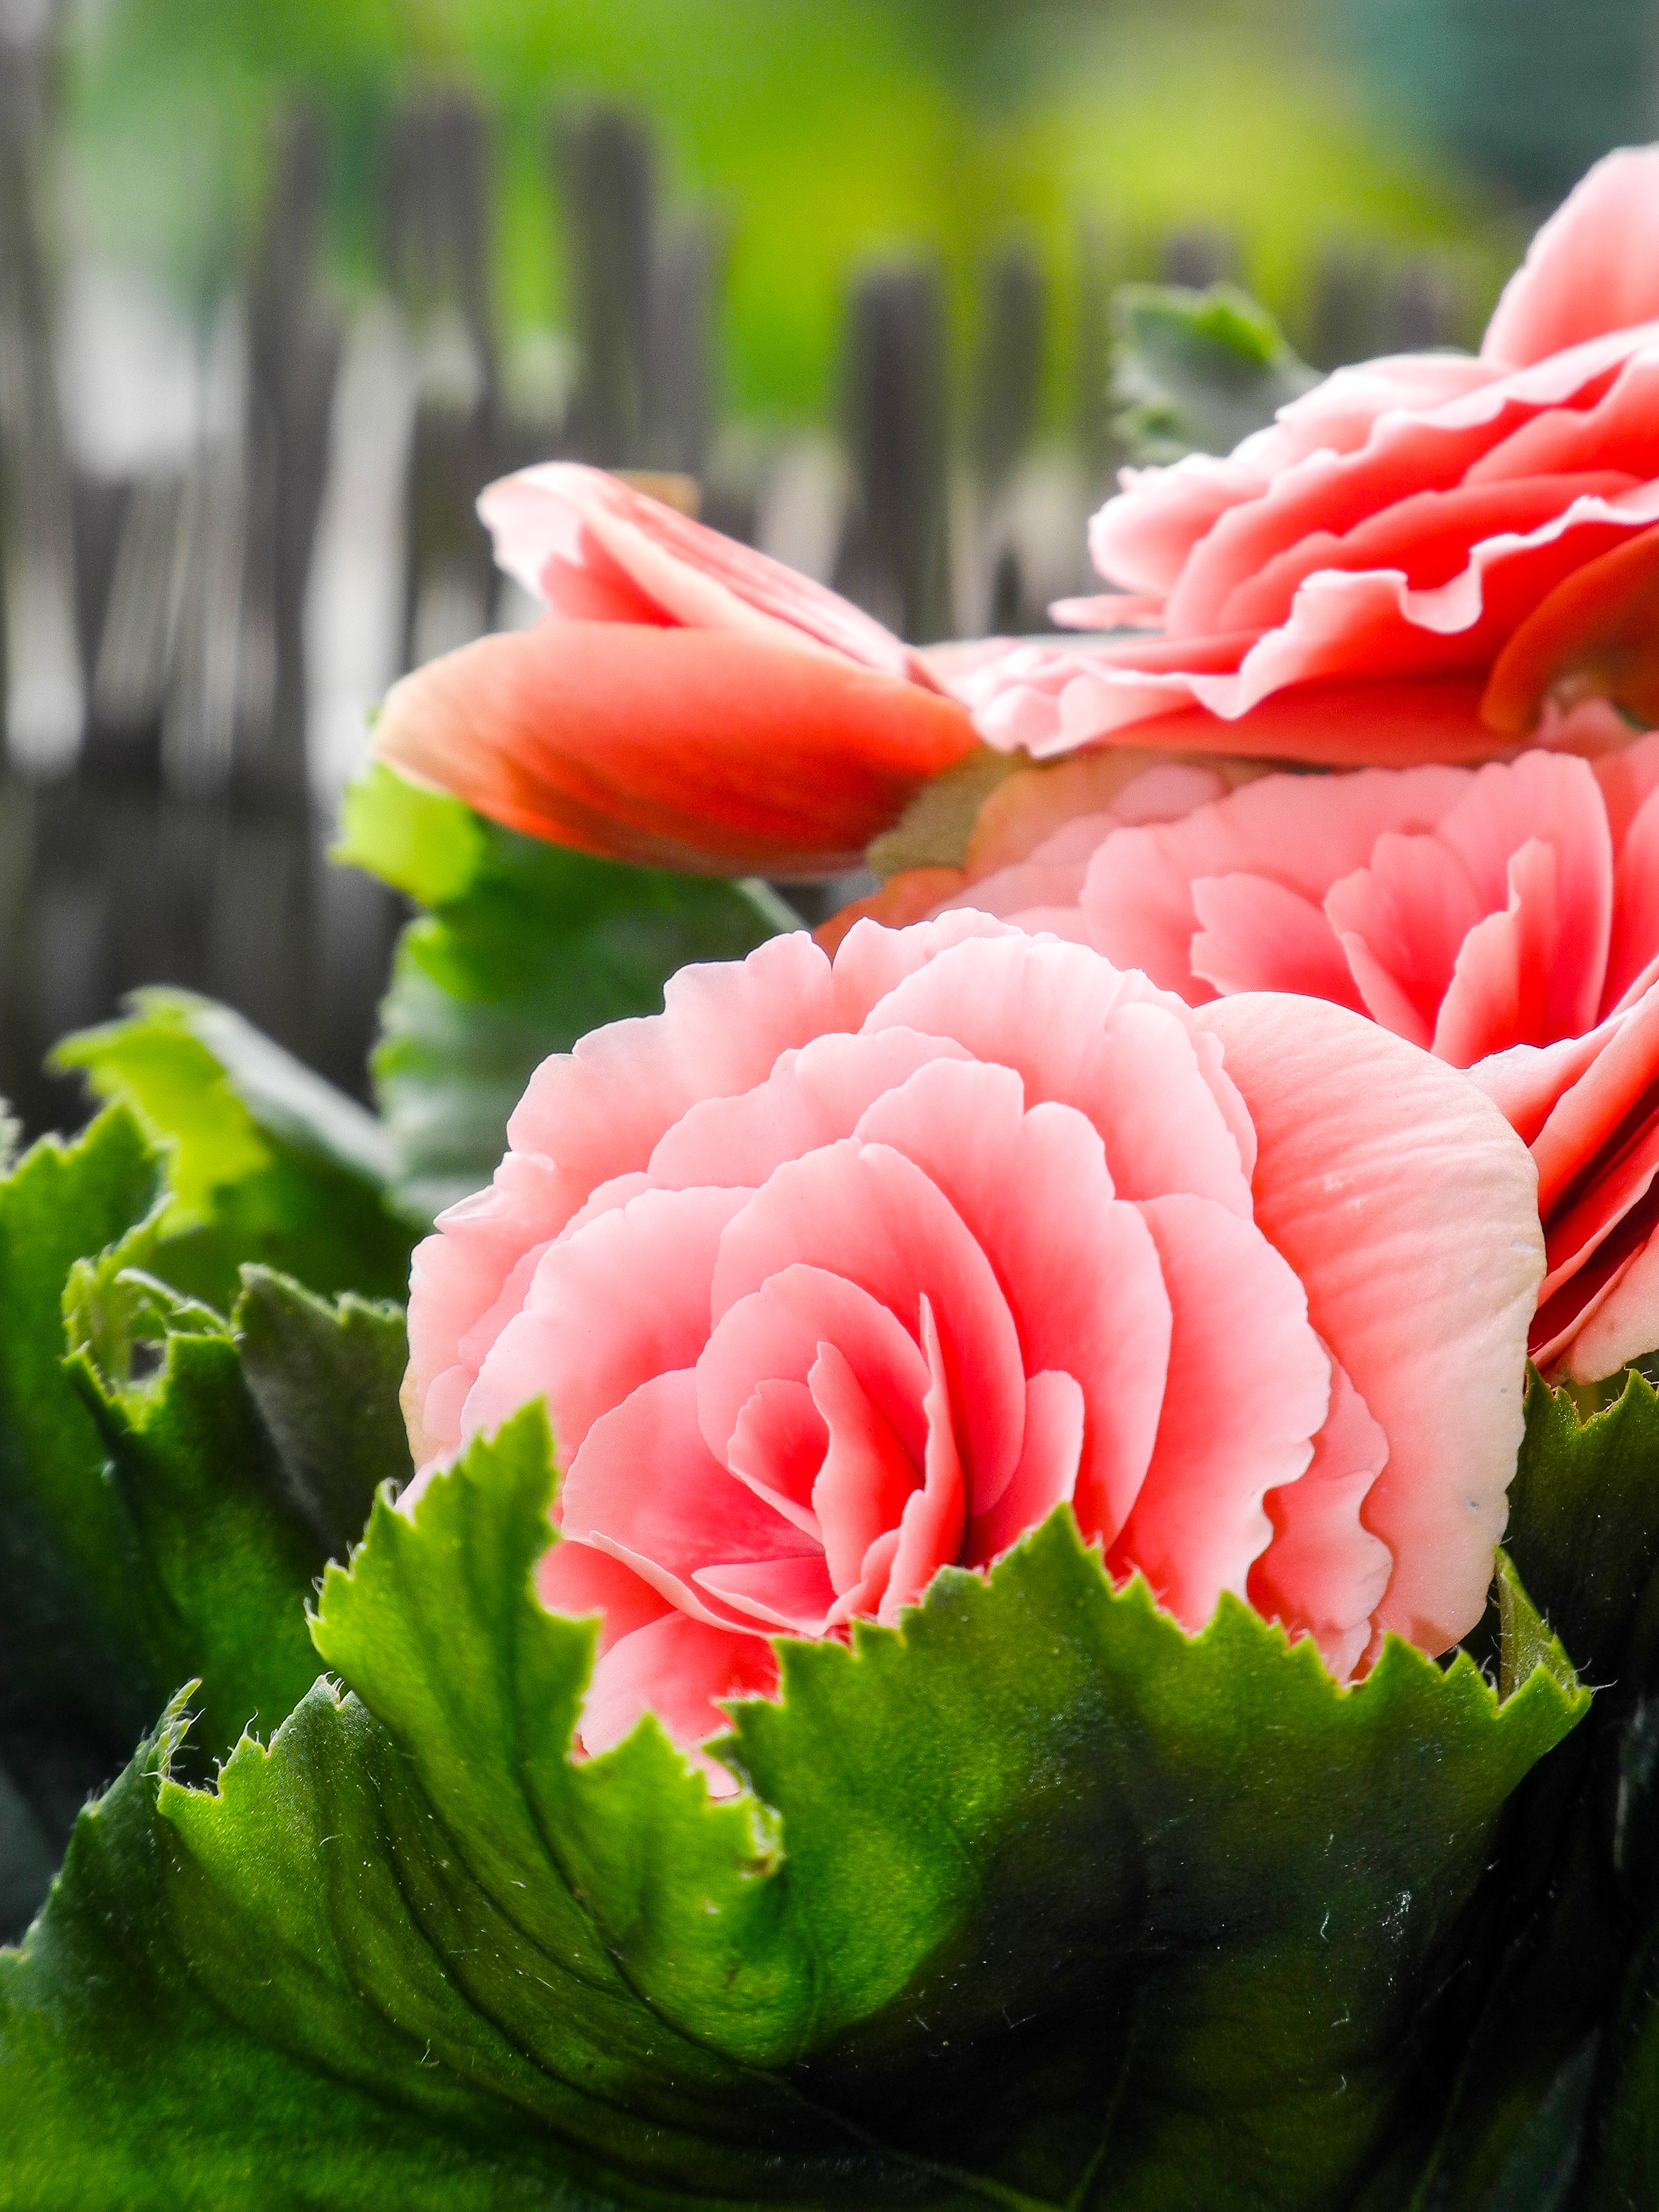
nature, blossom, plant, flower, petal, bloom, summer, rose, green, red, produce, botany, garden, pink, flora, close up, out, rush, bud, floristry, fragrance, rose bloom, macro photography, flower box, rosebush, flowering plant, land plant